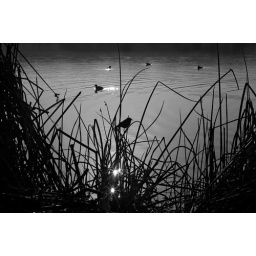
Morning at the lake with the sunlight reflecting off the water and everything in silhouette.